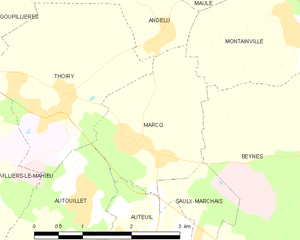
Carte des communes françaises Marcq